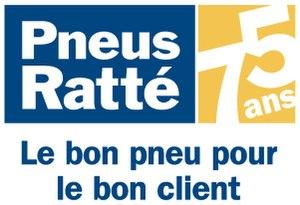
Pneus Ratté fête ses 75 ans, 2009
Pneus Ratté est une entreprise familiale québécoise spécialisée dans la vente de pneus et l’entretien mécanique automobile.